Darryl Holm

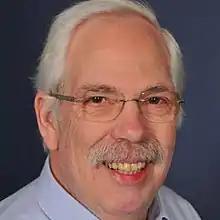
Darryl Holm at Imperial College London

Darryl Holm (born 4 October 1947) is an American applied mathematician, and Professor of Applied Mathematics and Mathematical Physics in the Department of Mathematics at Imperial College London. He studied Physics at the University of Minnesota (1963-1967), and Physics and Mathematics at the University of Michigan (1967-1971). He joined the Theoretical Design Division of Los Alamos National Laboratory (LANL) in 1972 where he worked on the physics of strong shock waves and high-temperature hydrodynamic phenomena. At LANL Darryl also wrote his PhD dissertation entitled "Symmetry breaking in fluid dynamics: Lie group reducible motions for real fluids", receiving his PhD in 1976, supervised by Roy Axford. A result discovered in this work was later used to substantiate the accuracy of the Los Alamos on-site yield verification method (CORRTEX) for the US-USSR Threshold Test Ban Treaty (TTBT). In 1980, Darryl moved to the Theoretical Division, where he helped found the Center for Nonlinear Studies and served as one of its acting directors.